Milan

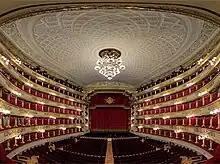
Founded in 1778, La Scala is the world's most famous opera house.

Milan is home to the second-largest Far East Asian community in Europe after Paris, with the Philippines and China, making up about a quarter of its foreign population (around 76,000 out of 301,000 in 2023). Another 4,000 foreigners come from other East Asian countries; notably, Milan hosts more than 2,000 Japanese nationals and 1,000 Koreans, excluding those who also hold Italian citizenship. Foreigners holding East-Asian citizenship thus make up around 5.36% of the city's population. Milan notably hosts the oldest and largest (along with Prato) Chinese community in Italy, with around 37,000 people in 2023, excluding Italians of Chinese descent such as immigrants who have acquired Italian citizenship or their descendants. Situated in the 8th district, and centered on Via Paolo Sarpi, an important commercial avenue, the Milanese Chinatown was originally established in the 1920s by immigrants from Wencheng County, in the Zhejiang, and used to operate small textile and leather workshops. Milan also hosts a Japanese International school as well as various Chinese schools throughout the city.